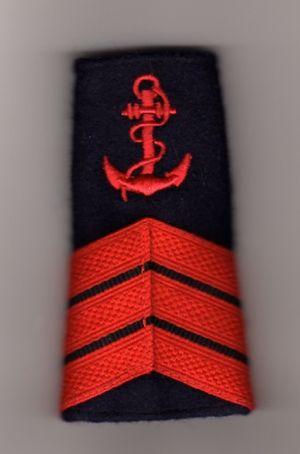
Photographie d'un manchon de grade d'un quartier-maître de première classe.
Cet article présente les grades et les appellations des personnels militaires de la Marine nationale en France.